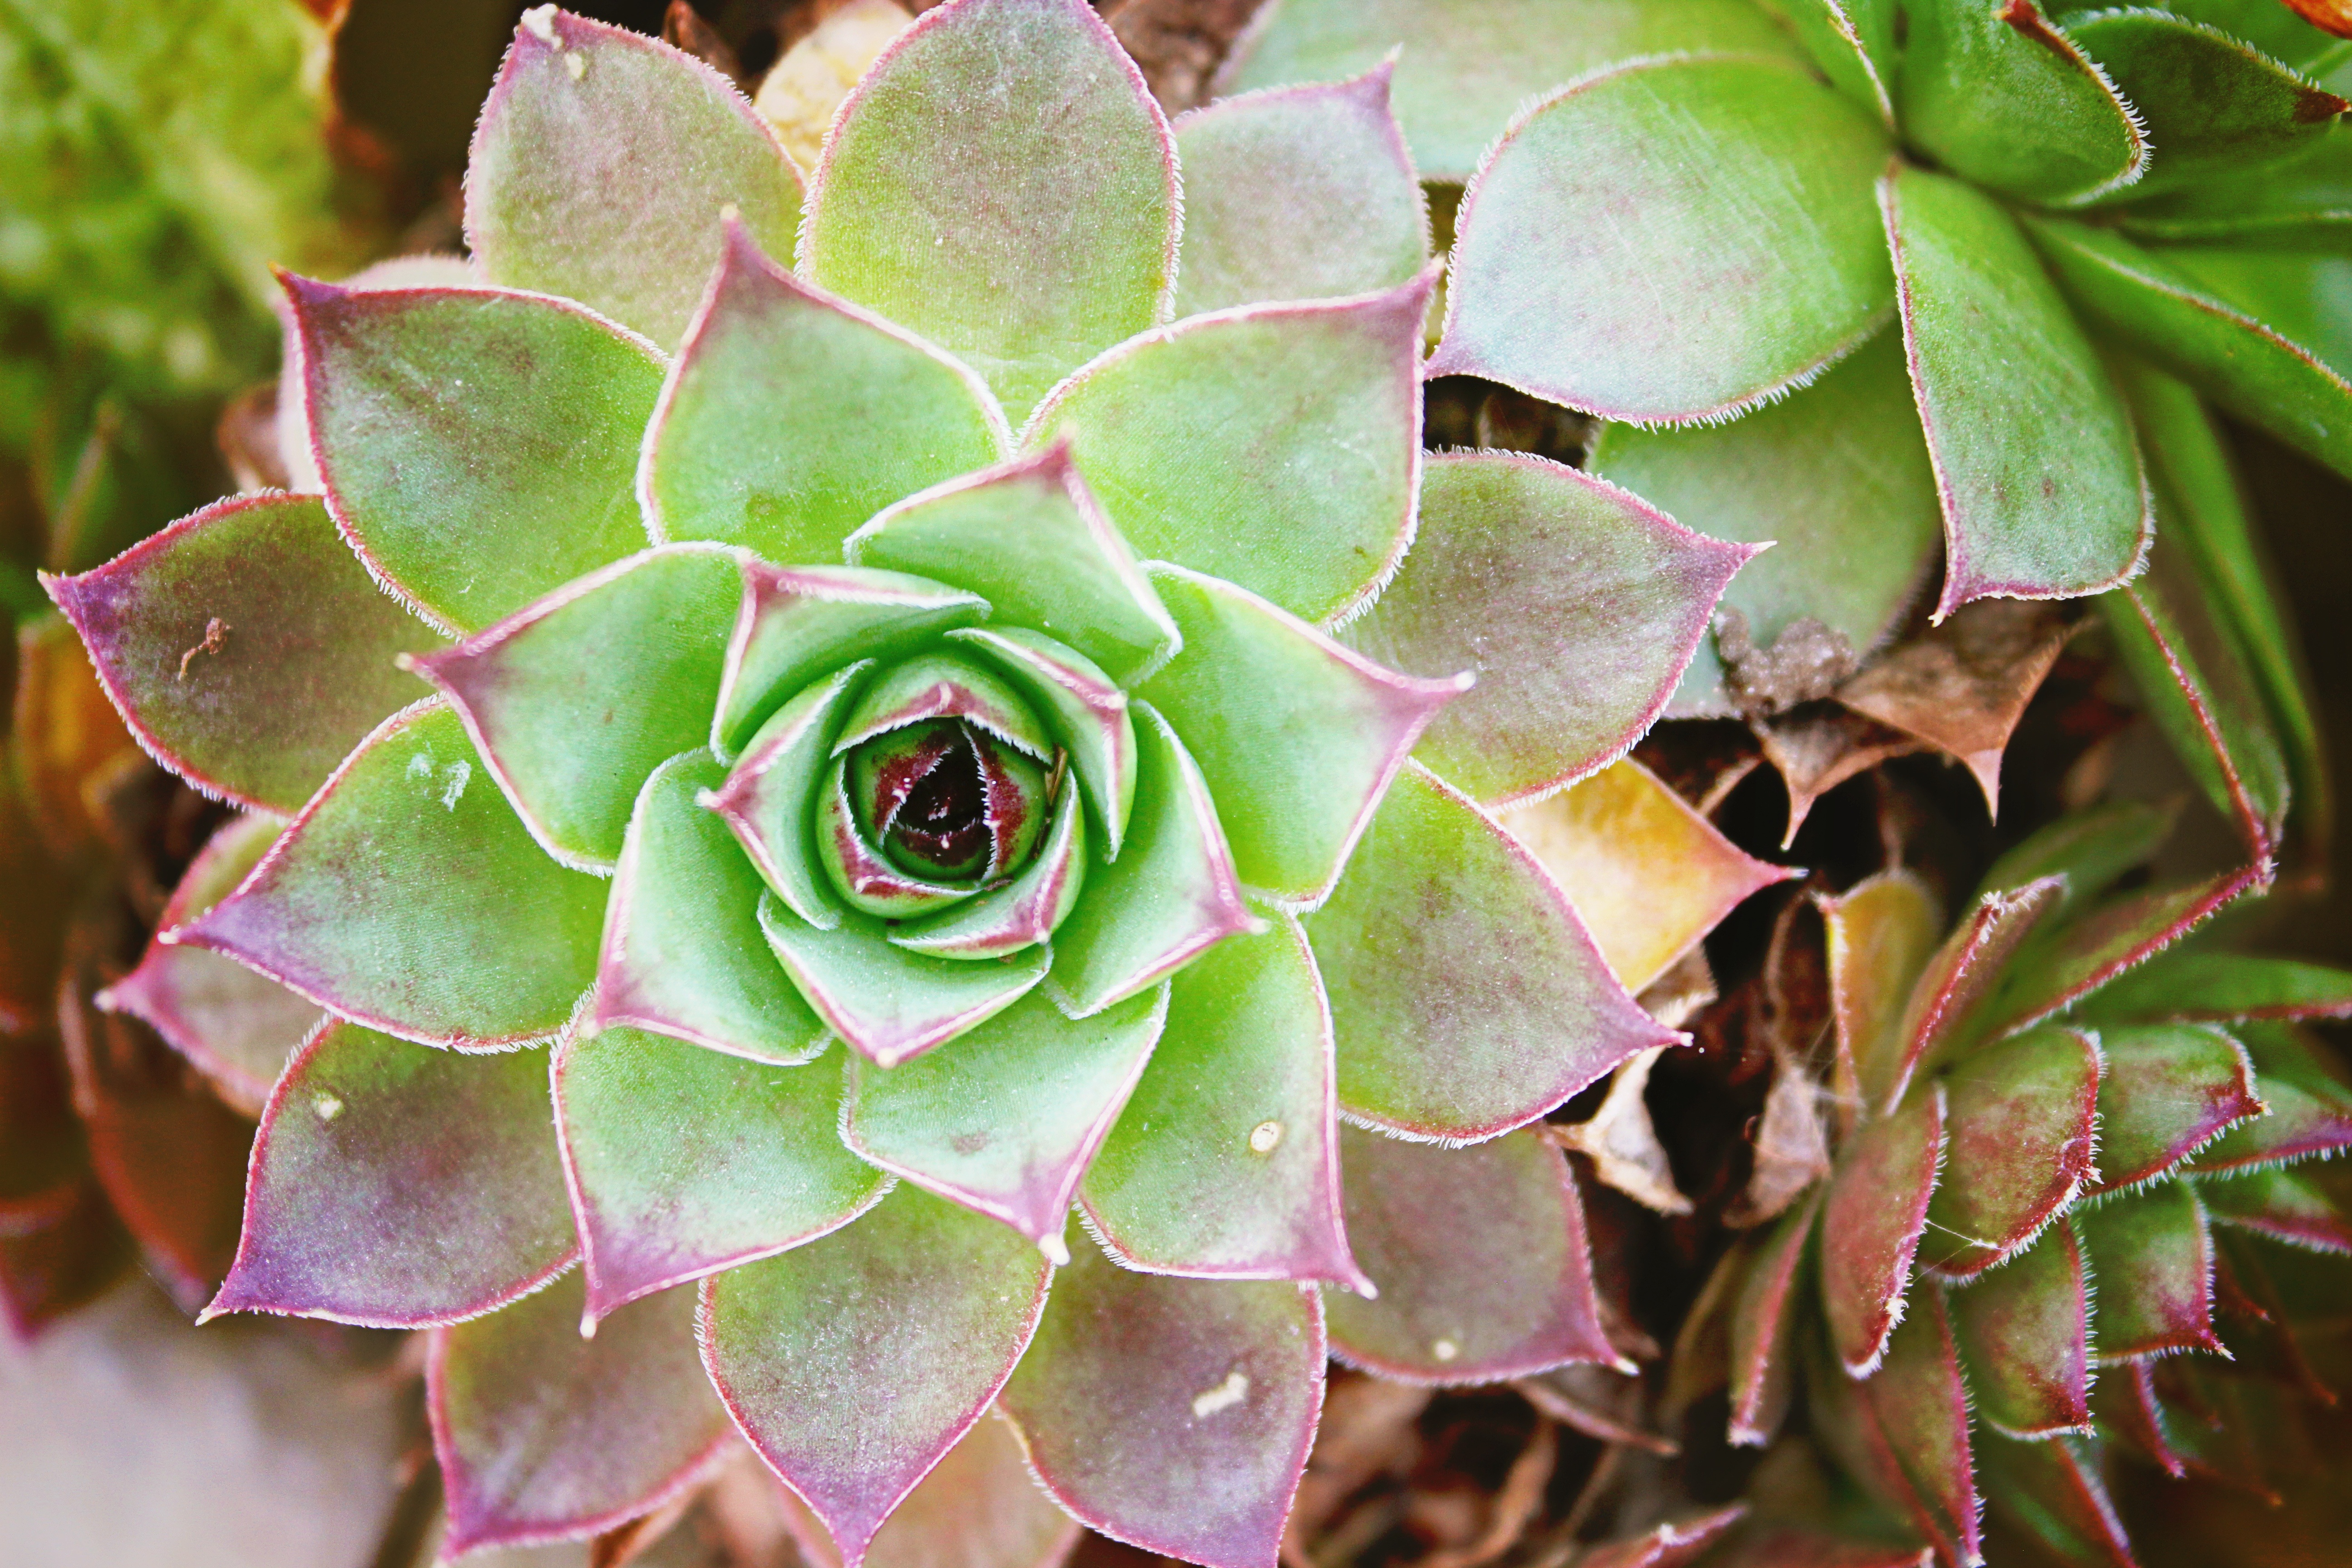
cactus, plant, leaf, flower, petal, green, botany, garden, flora, floristry, macro photography, flowering plant, land plant, sempre vivum